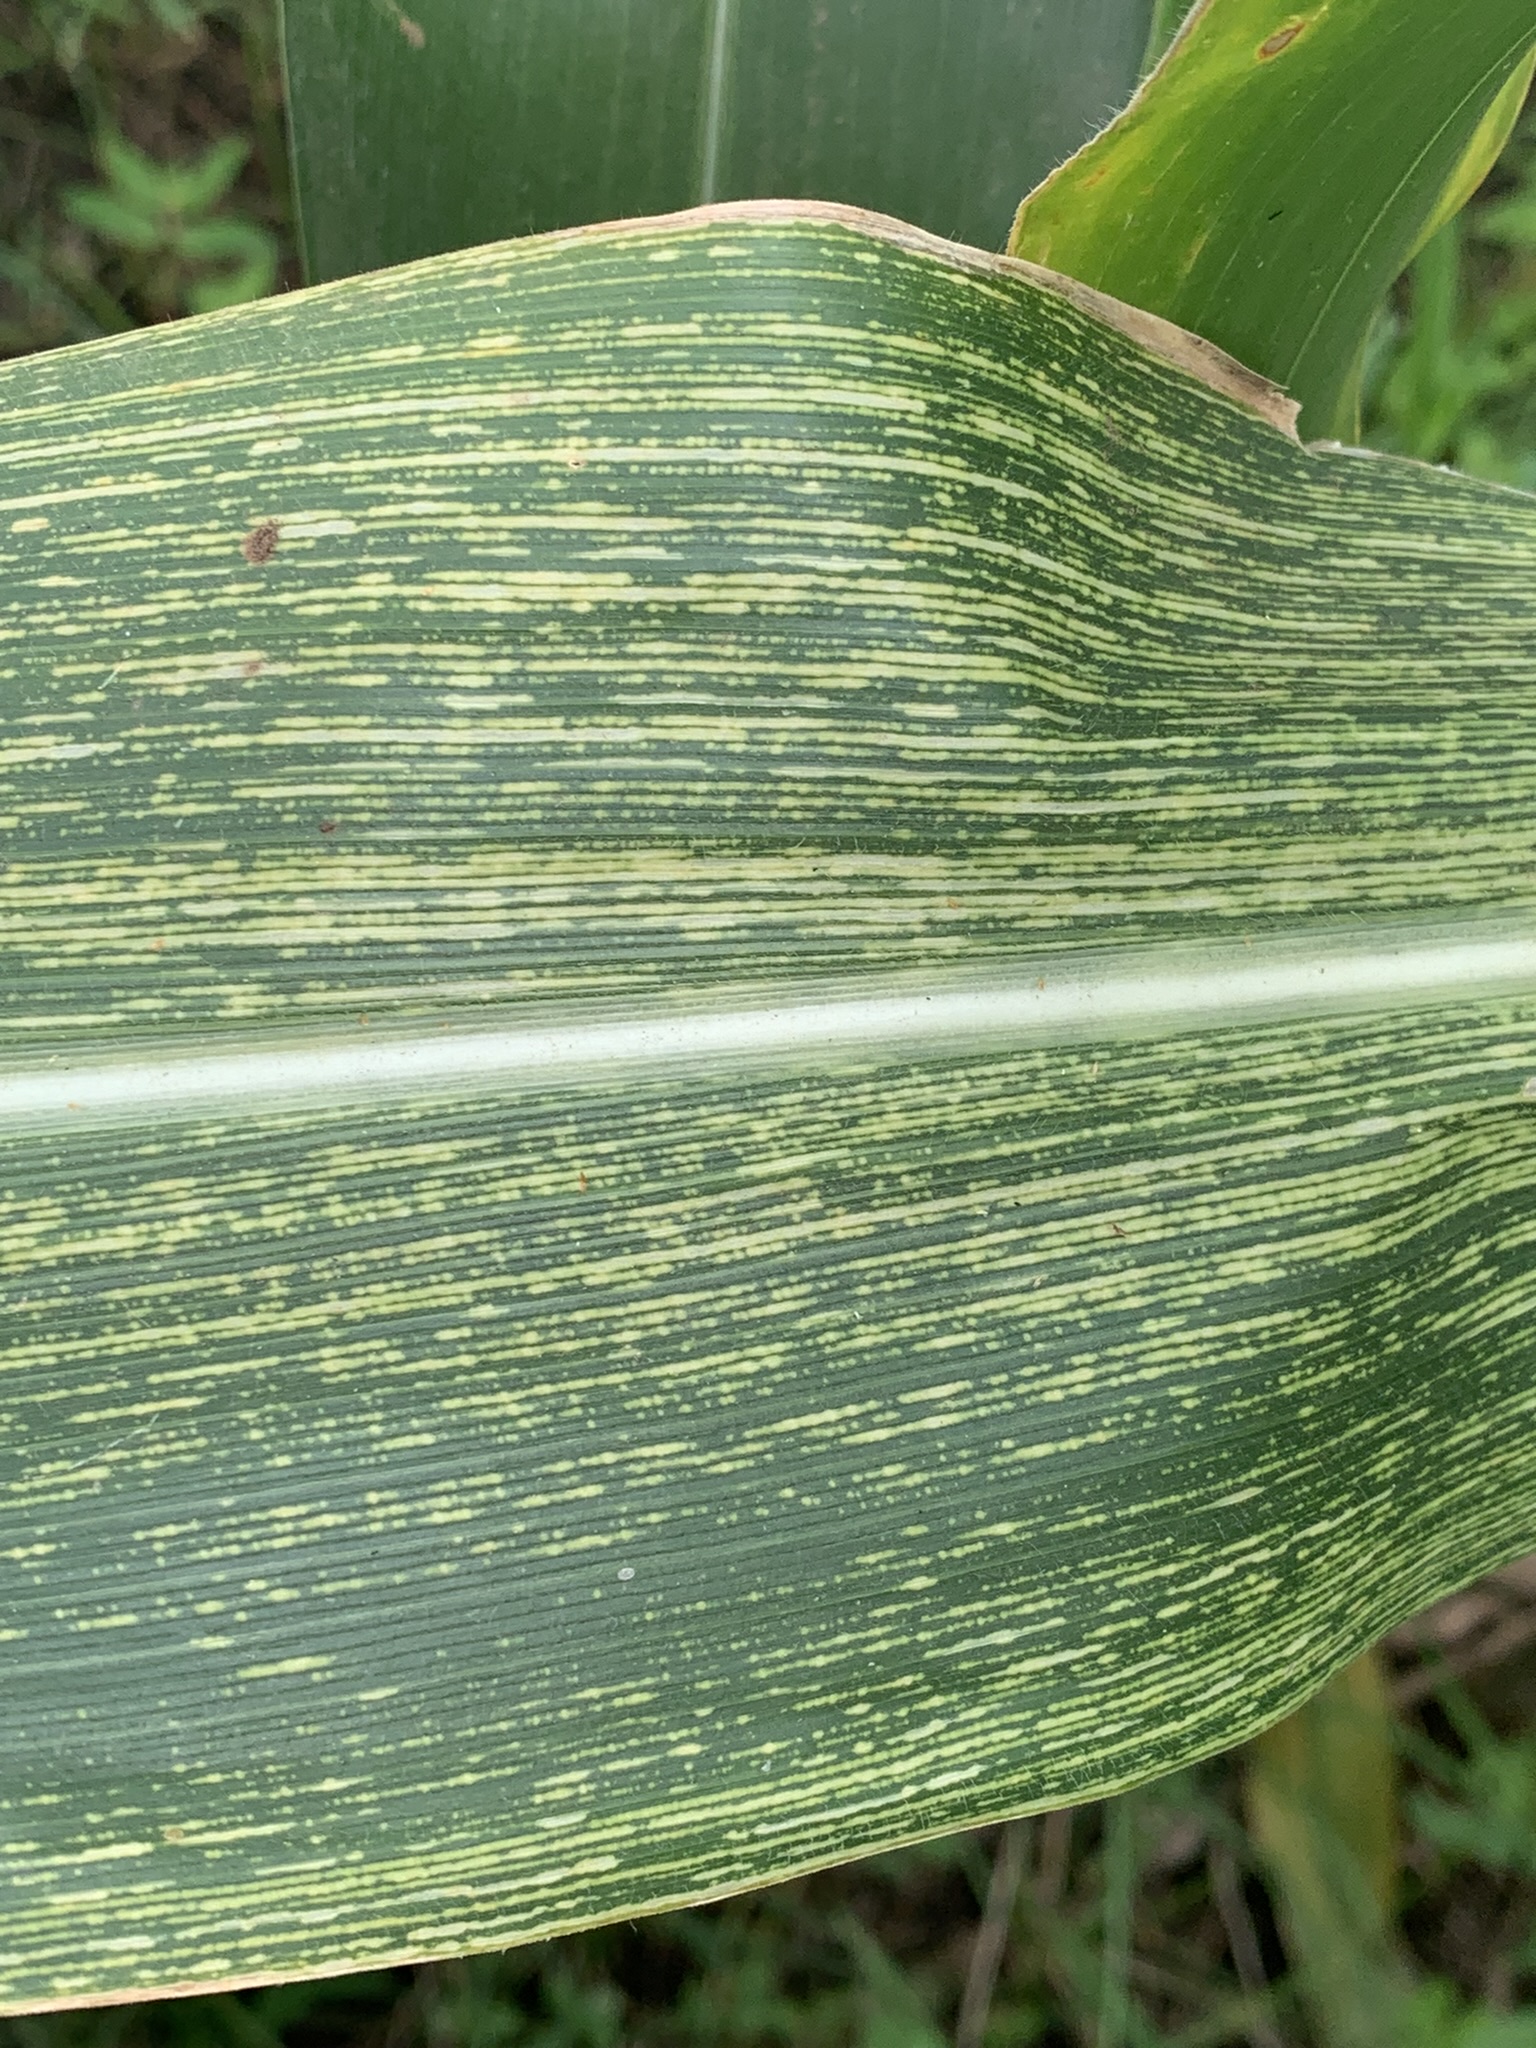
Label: MSV